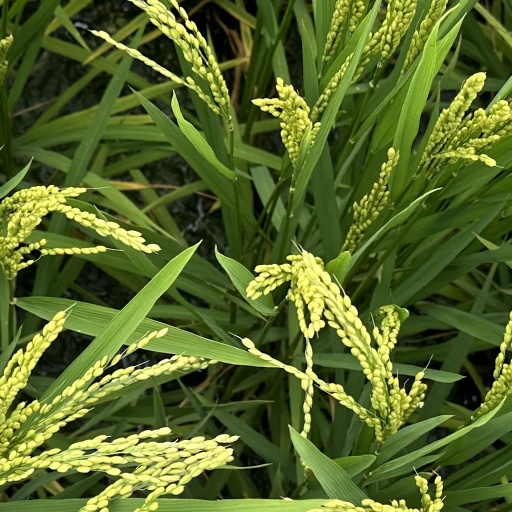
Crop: rice